Fordson

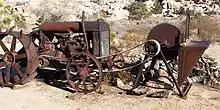
Fordson tractor attached to a circular saw

Henry Ford grew up in an extended family of farmers in Wayne County a few miles from Detroit, Michigan in the late 19th century. At the time, farm work was extremely arduous, because, on the typical farm, virtually nothing could get done without manual labor or animal labor as the motive power. As his interest in automobiles grew, he also expressed a desire to "lift the burden of farming from flesh and blood and place it on steel and motors." In the early 20th century, he began to build experimental tractors from automobile components. Four years after founding the Ford Motor Company in 1903, Ford finished his first experimental tractor in 1907 on Woodward Avenue in Detroit, referring to it as the "Automobile Plow". Approximately 600 gasoline-powered tractors were in use on American farms in 1908. Fordson tractor design was headed by Eugene Farkas and József Galamb, who had previously been involved in the design of the legendary Ford Model T.